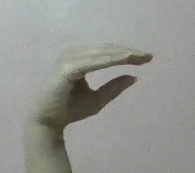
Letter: jeem